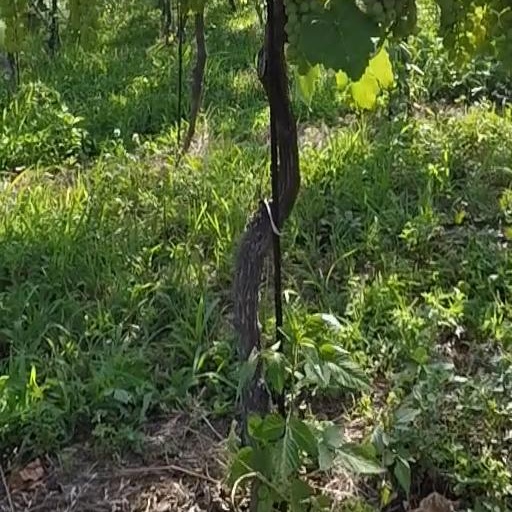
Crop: grape